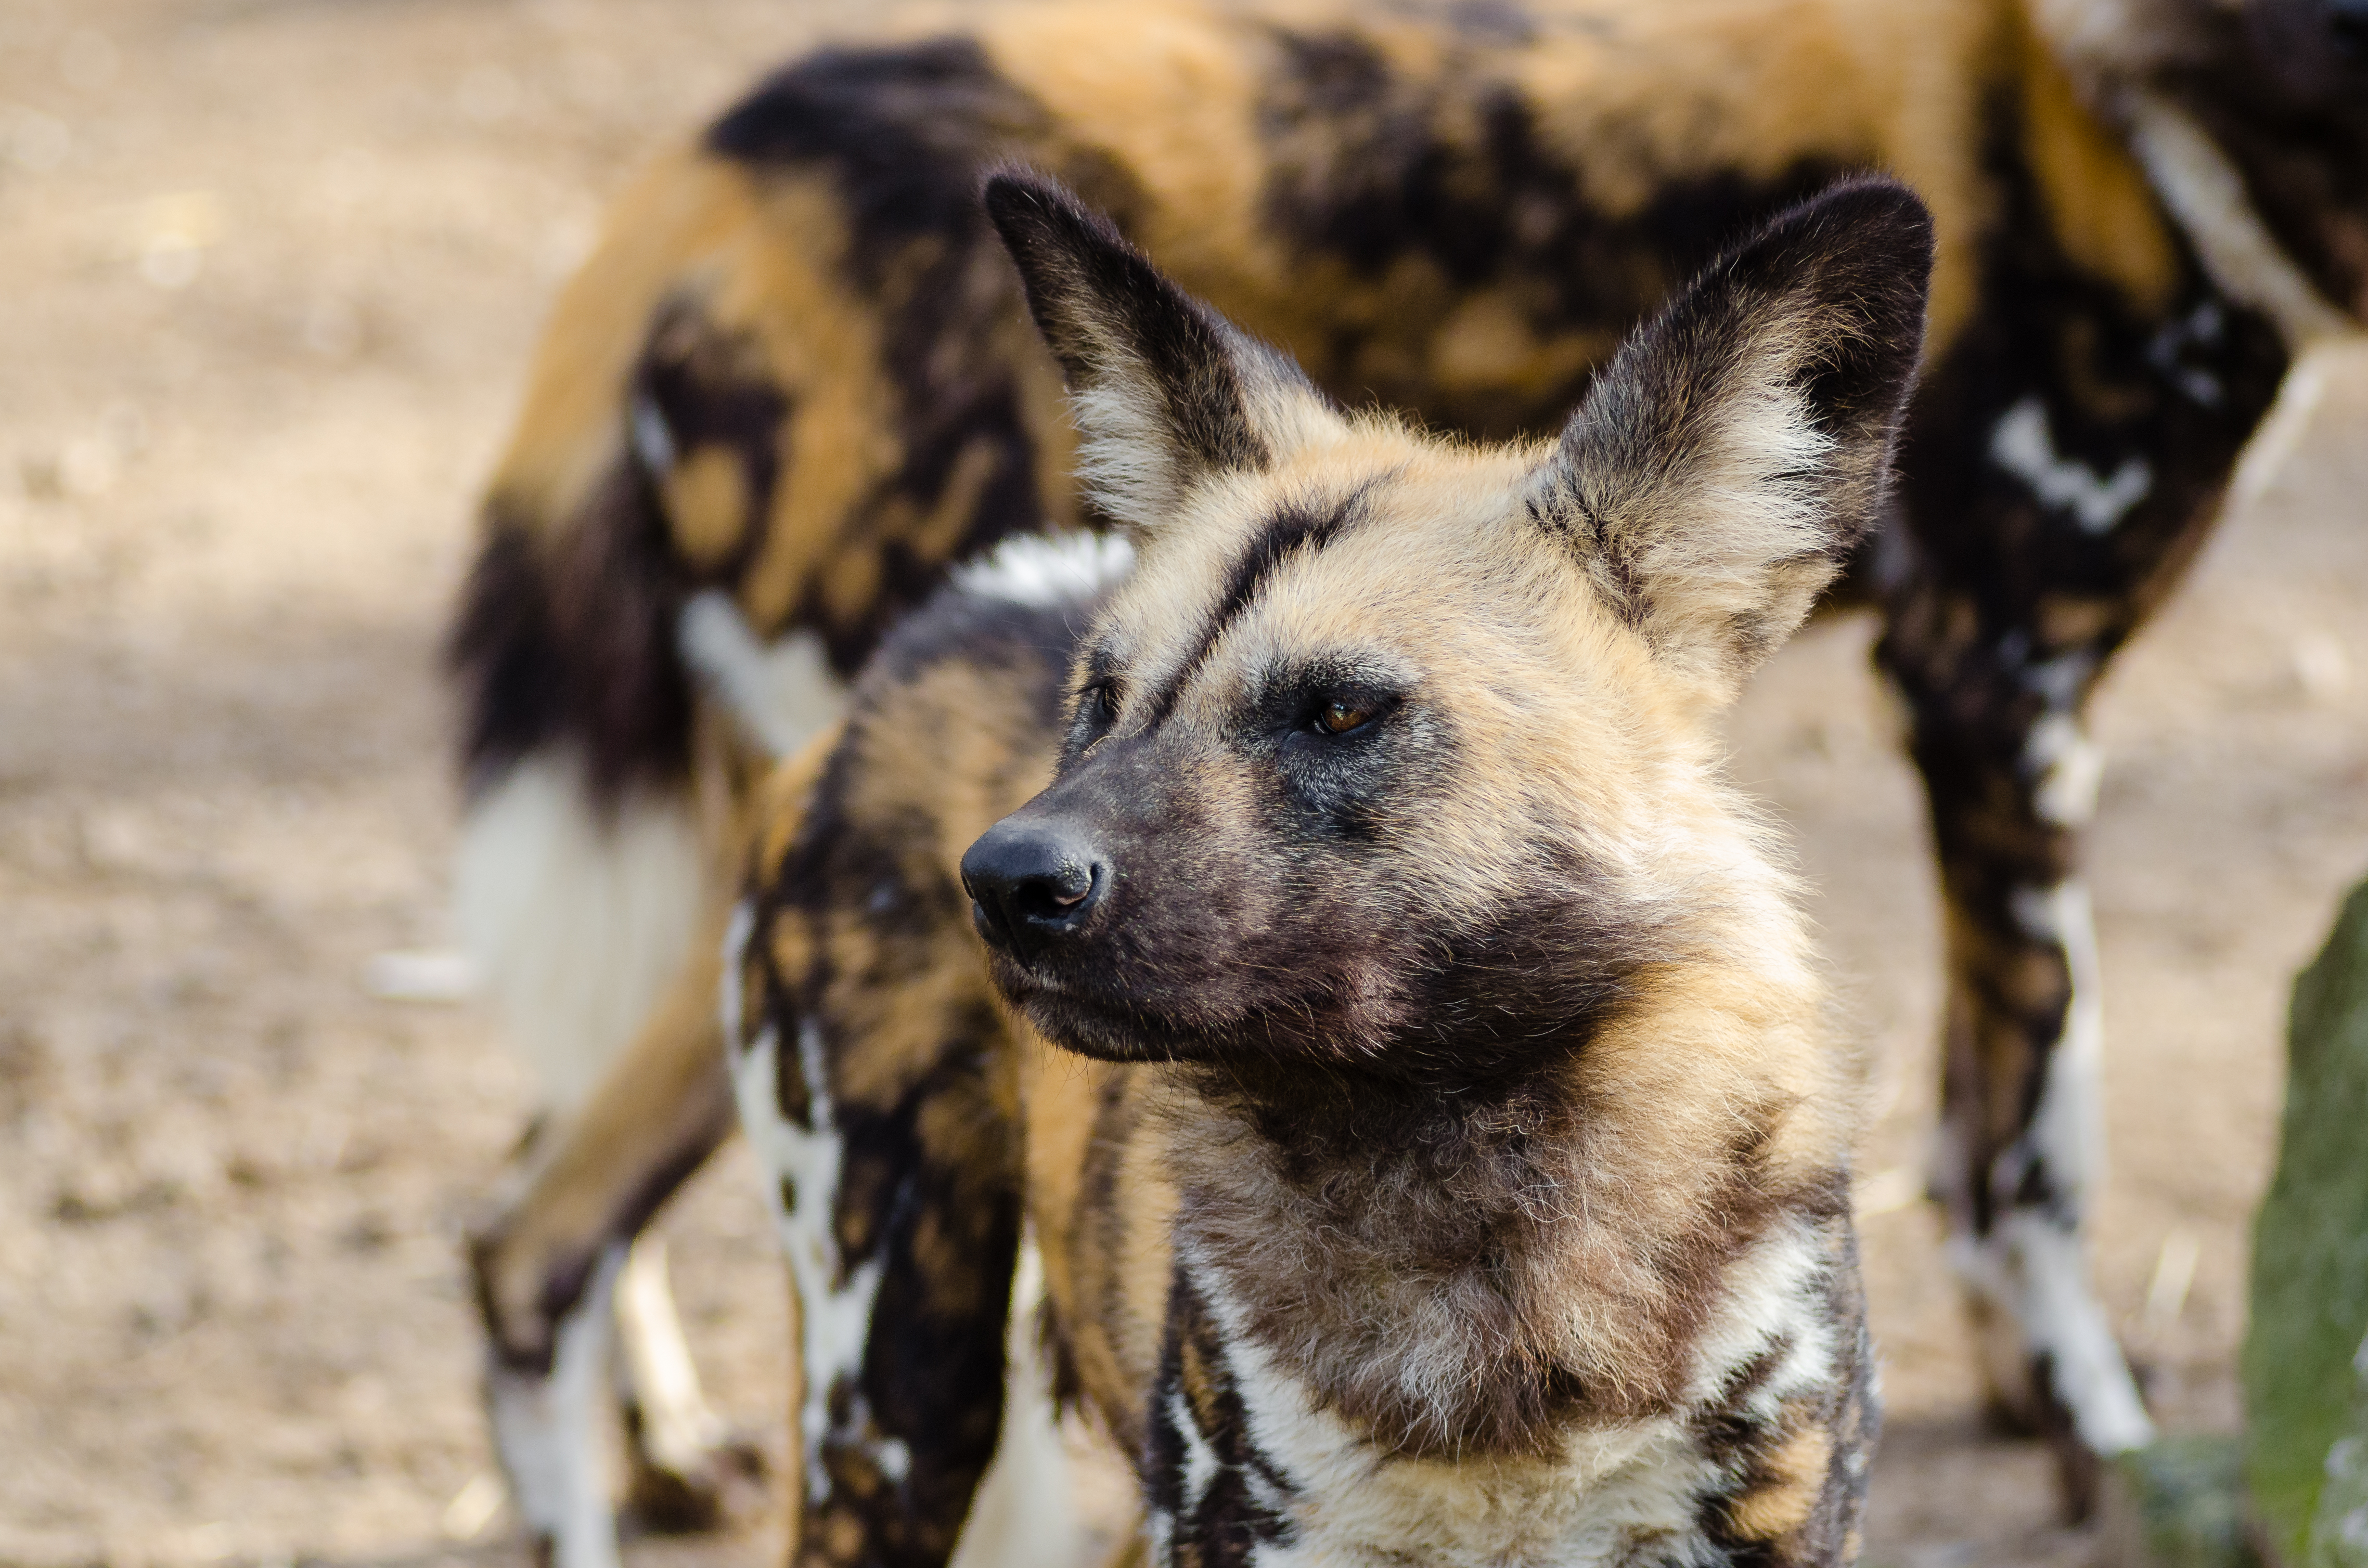
fall, dog, animal, canine, wildlife, wild, zoo, fur, portrait, autumn, africa, mammal, fauna, leaves, snout, animals, ears, vertebrate, herbst, bltter, painted, tier, fell, tiere, hund, tierpark, ohren, pelz, pelzig, hunting, lycaon, pictus, afrikanischer, wildhund, afrika, schnauze, raubtier, predatur, hunter, jger, african, dog like mammal, saarloos wolfdog, wolfdog, dhole, lycaon pictus